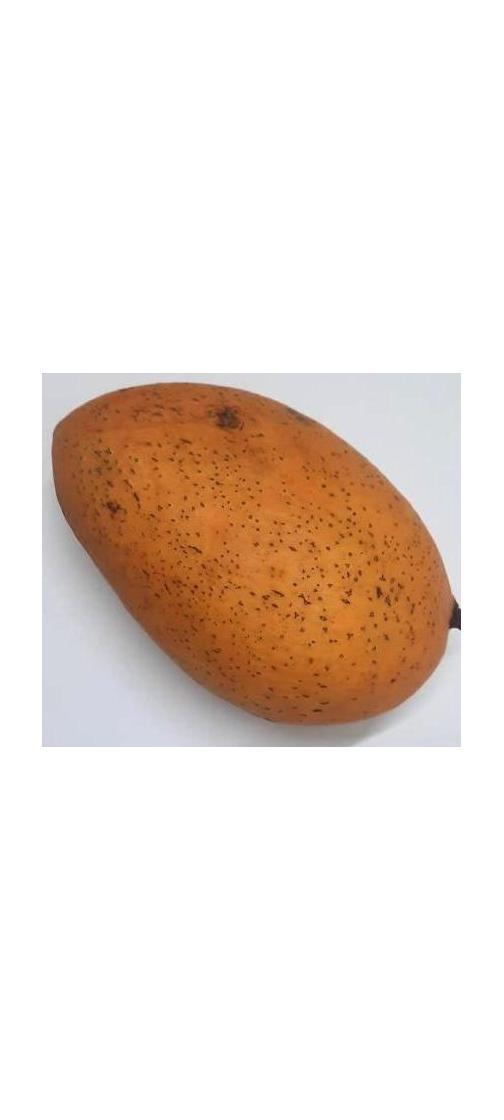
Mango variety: Ashshina Classic